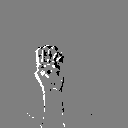
ASL letter: e